Jonathan Landman

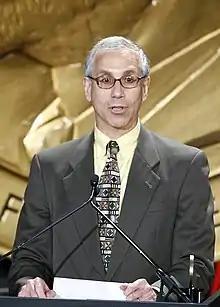
Landman for NYTimes.com at the 68th Annual Peabody Awards

Jonathan I. Landman (born November 14, 1952) is an American journalist and editor-at-large for Bloomberg View, promoted in 2013, from his position as managing editor of Bloomberg's opinion section. Formerly the deputy managing editor at "The New York Times", Landman became its deputy managing editor responsible for digital journalism for "The Times" in August 2005.